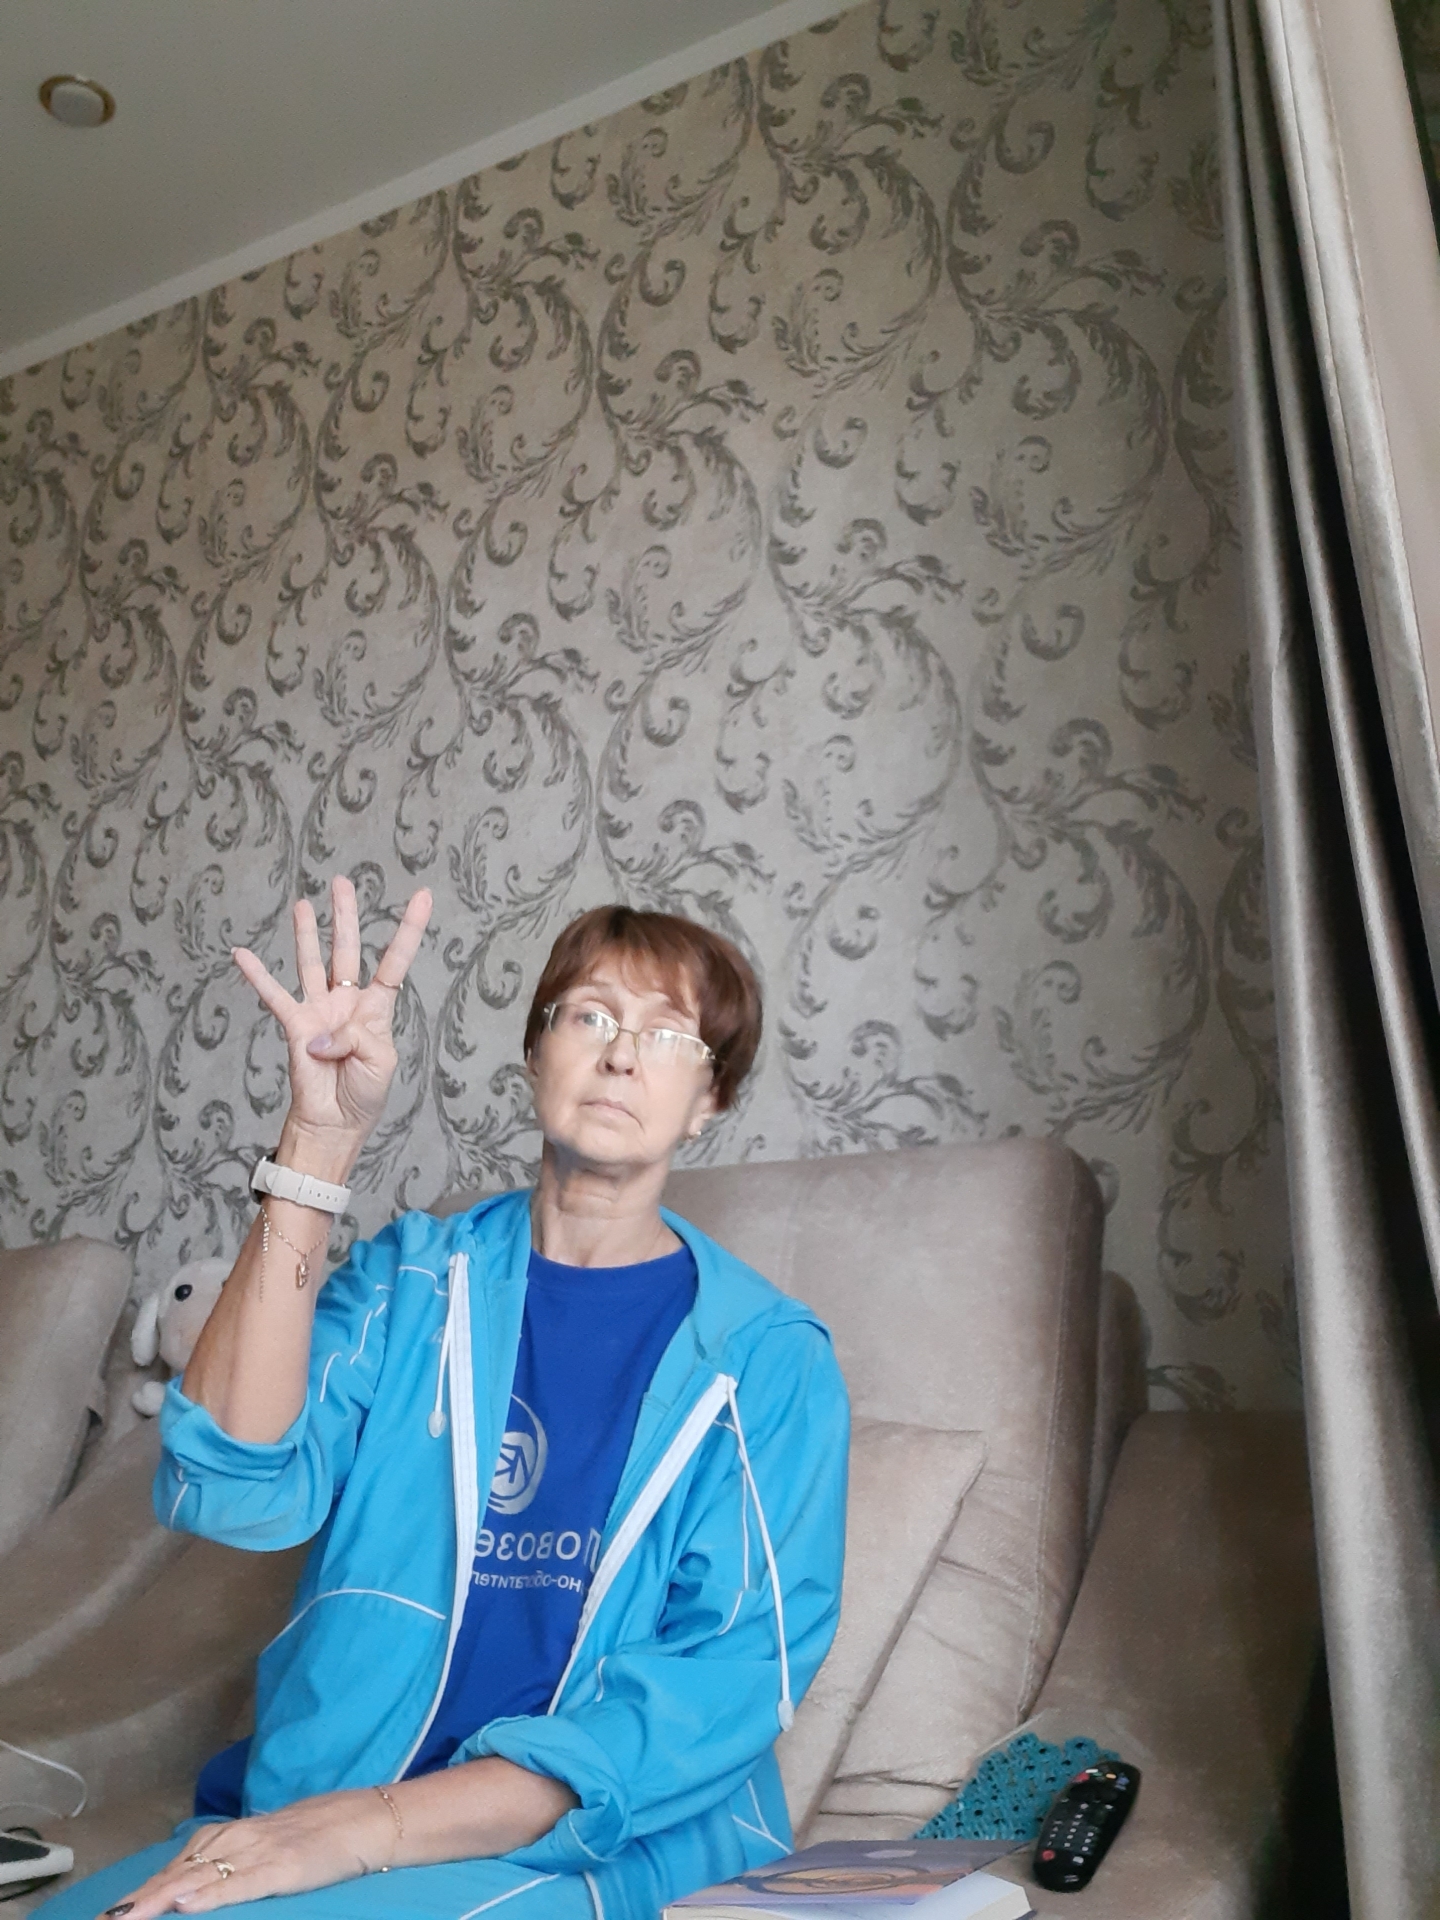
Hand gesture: four